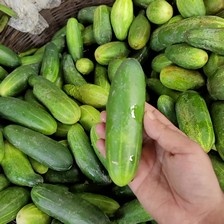
Label: cucumber